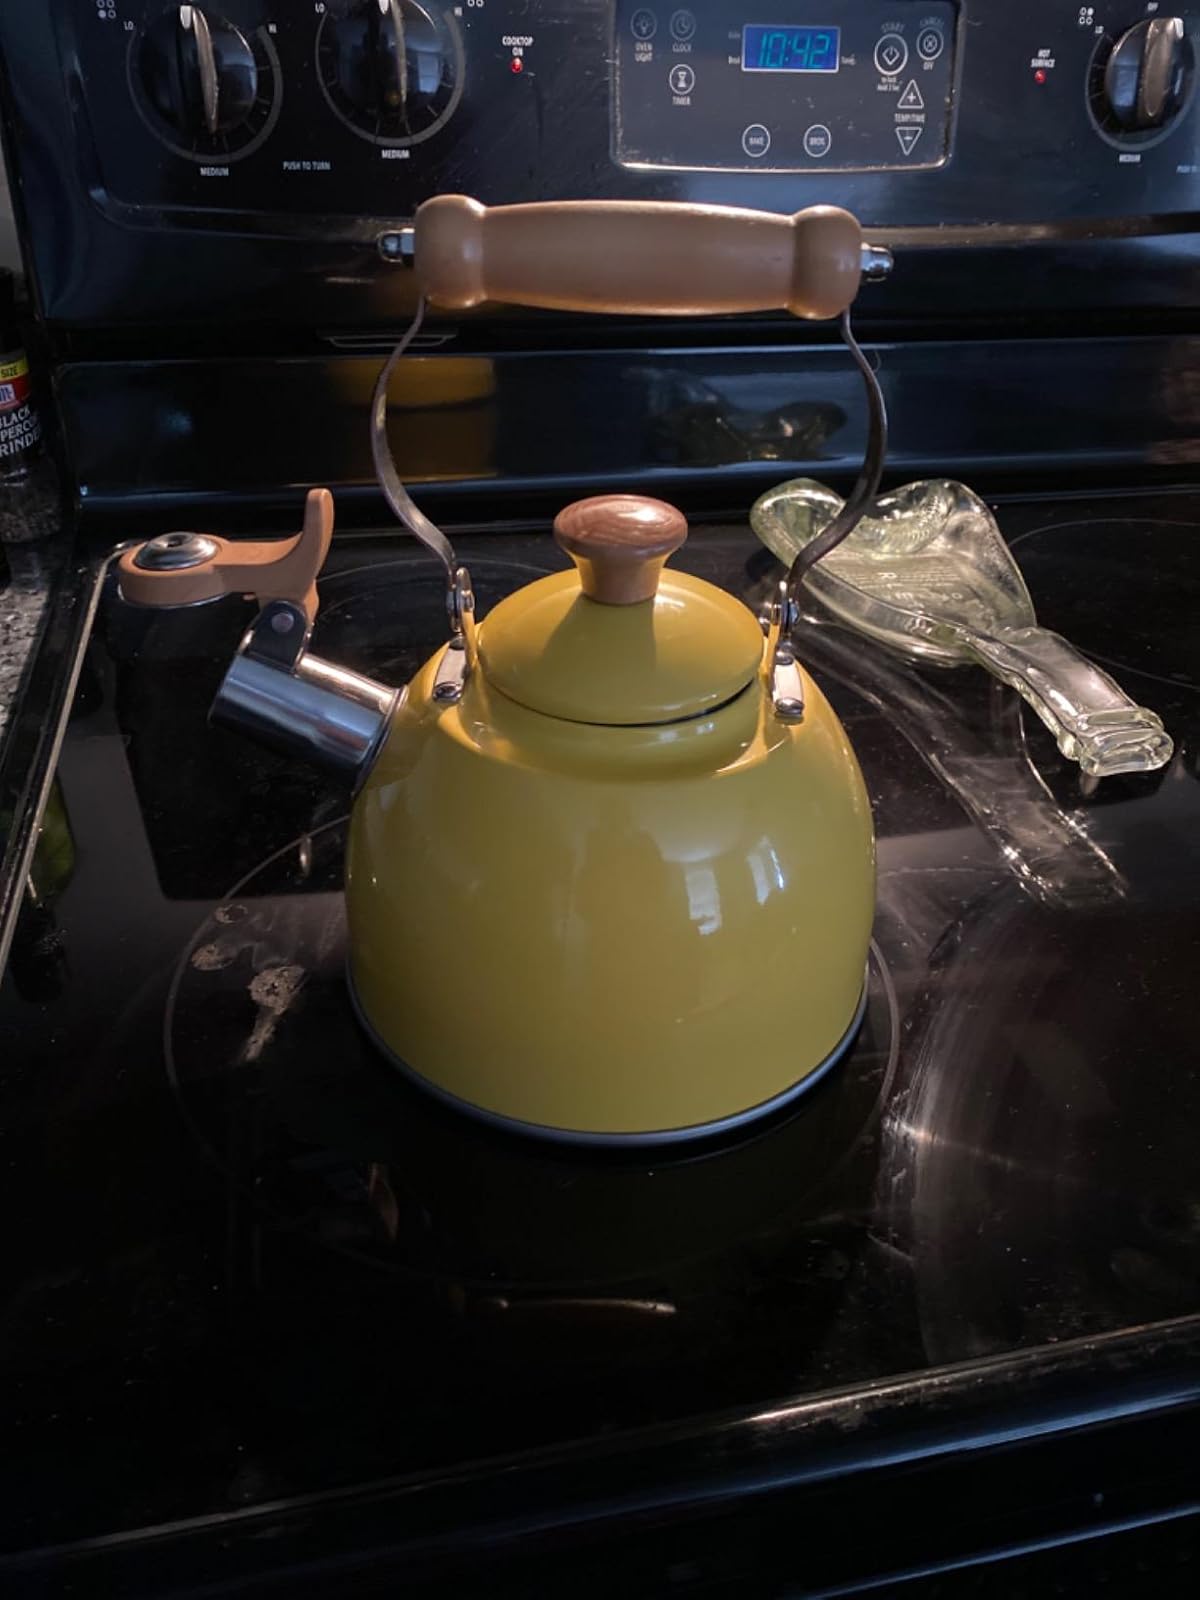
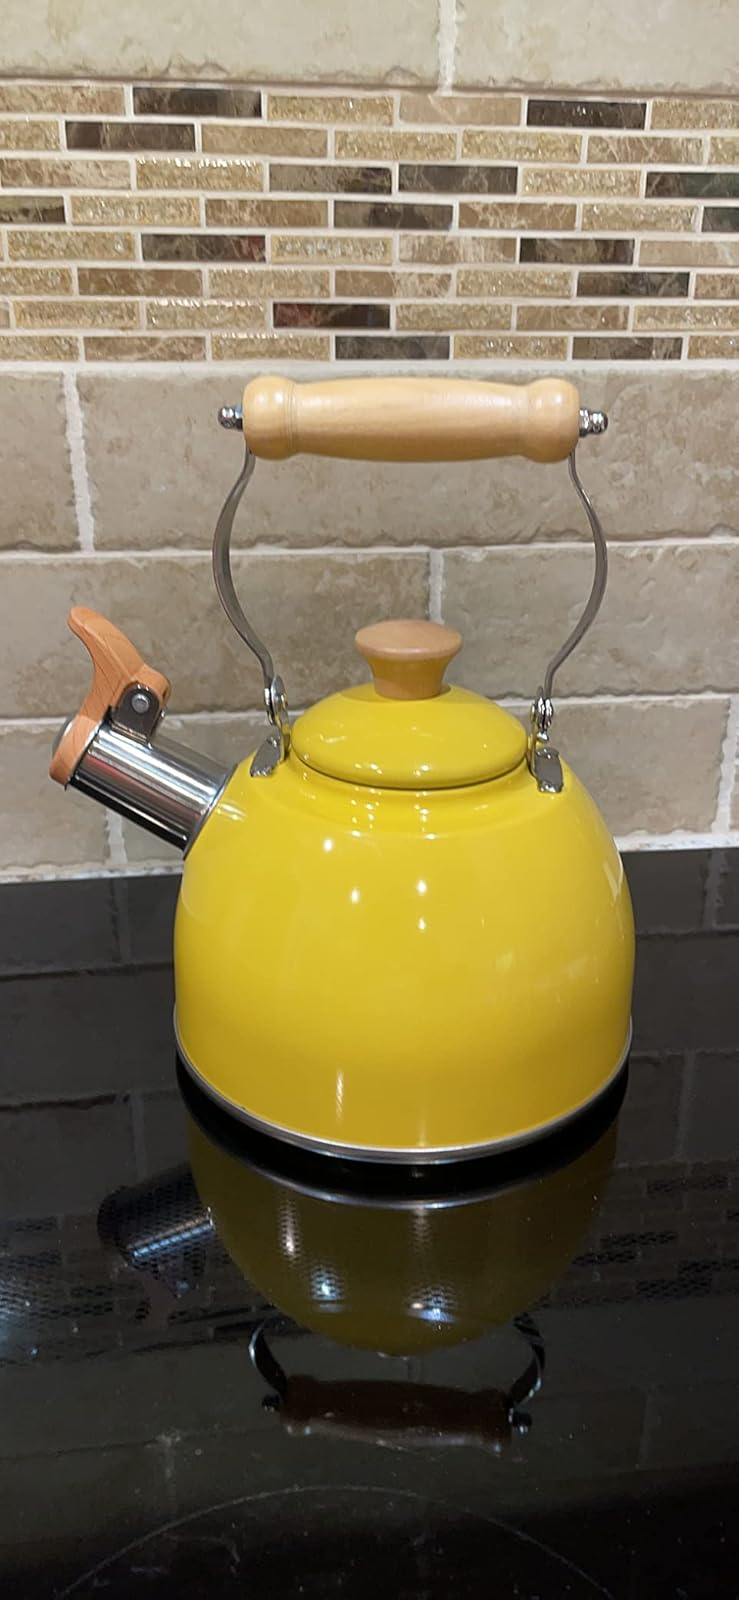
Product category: items_kettle
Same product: yes